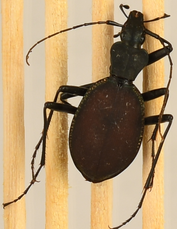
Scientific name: Scaphinotus angusticollis
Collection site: Abby Road NEON (ABBY), plot ABBY_006